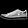
Label: Sneaker